Operation Crazy Horse

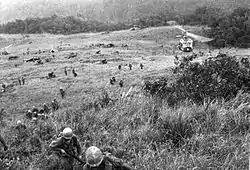
American soldiers fan out from Landing Zone Hereford

LZ Hereford. On 21 May, the situation at Landing Zone Hereford had been quiet for several days. Over the protests of the company commander, an under-strength weapons platoon of 20 soldiers was left alone at the landing zone while one company of the 1st Cavalry returned to An Khe and another departed the landing zone by foot on a search and destroy mission. Less than an hour after the platoon was left alone, the VC attacked with mortars followed by an infantry assault. Within the few minutes until reinforcements could arrive, 15 American soldiers and a journalist, Sam Castan, were killed. The VC retired uncontested from the area.